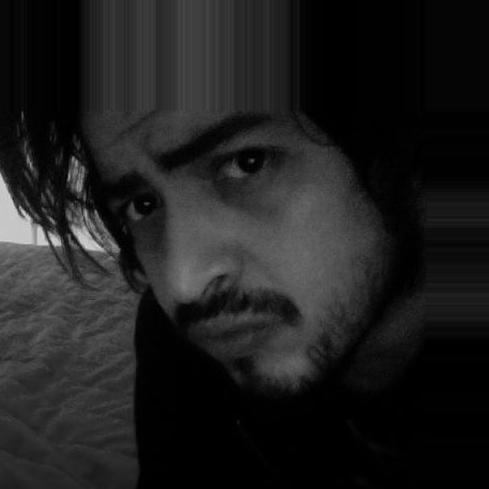
Age: 30